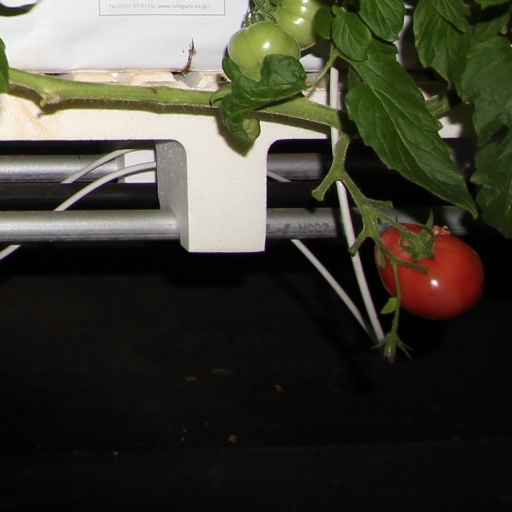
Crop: tomato